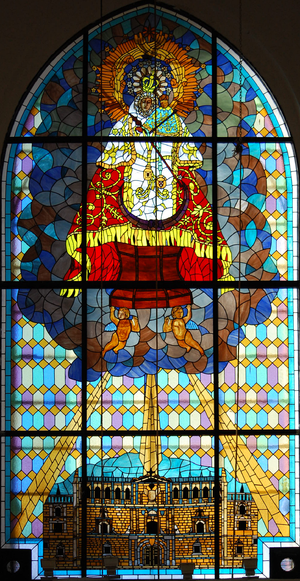
Vitrail de l'Ermitage Nuestra Señora del Val (Alcalá de Henares, Communauté de Madrid, Espagne). Il représente la Vierge du Val, avec à ses pieds, la façade du Colegio Mayor de San Ildefonso. Carlos Manzanedo, 1999.
L'ermitage Nuestra Señora del Val est une petite église chrétienne dédiée à la Vierge d'El Val, patronne de la commune d'Alcalá de Henares. Cet ermitage se situe à l'extrémité de l'avenue du même nom et a été construit pour honorer le miracle d'un berger sauvé après avoir risqué de se noyer dans la rivière Henares.